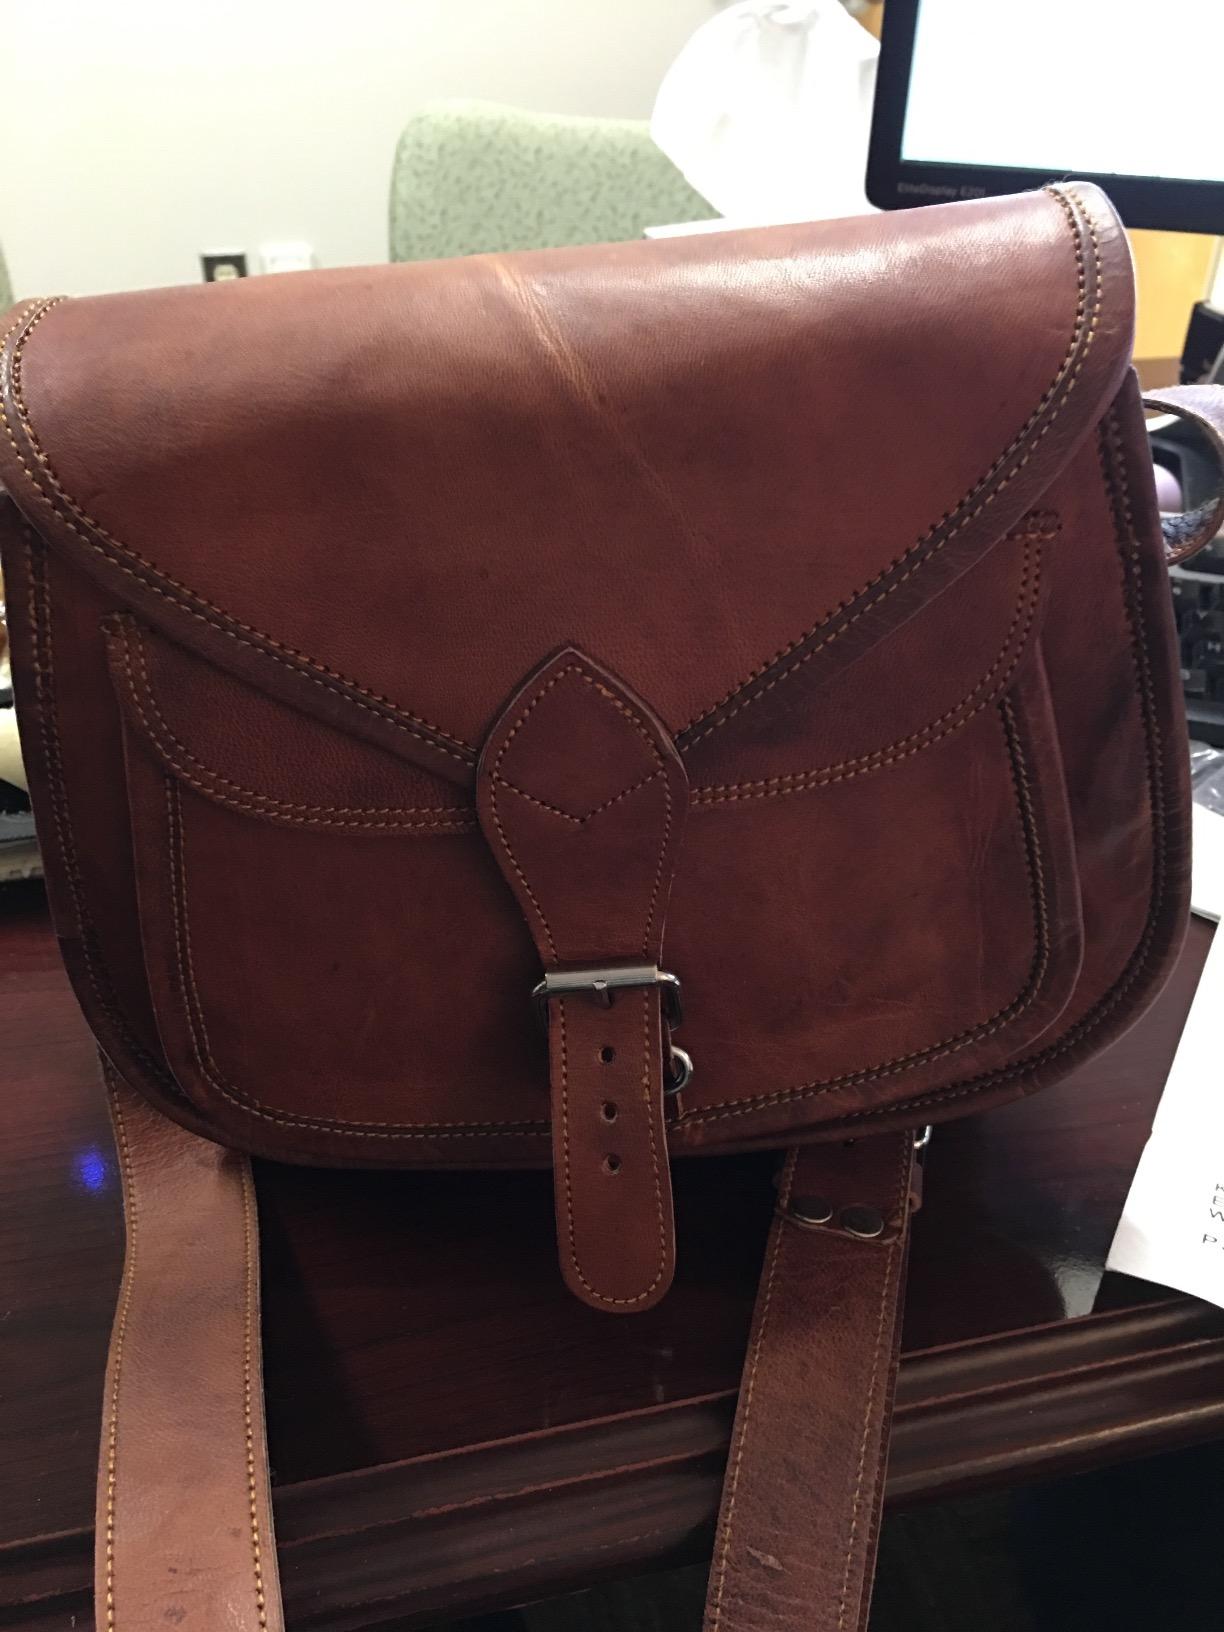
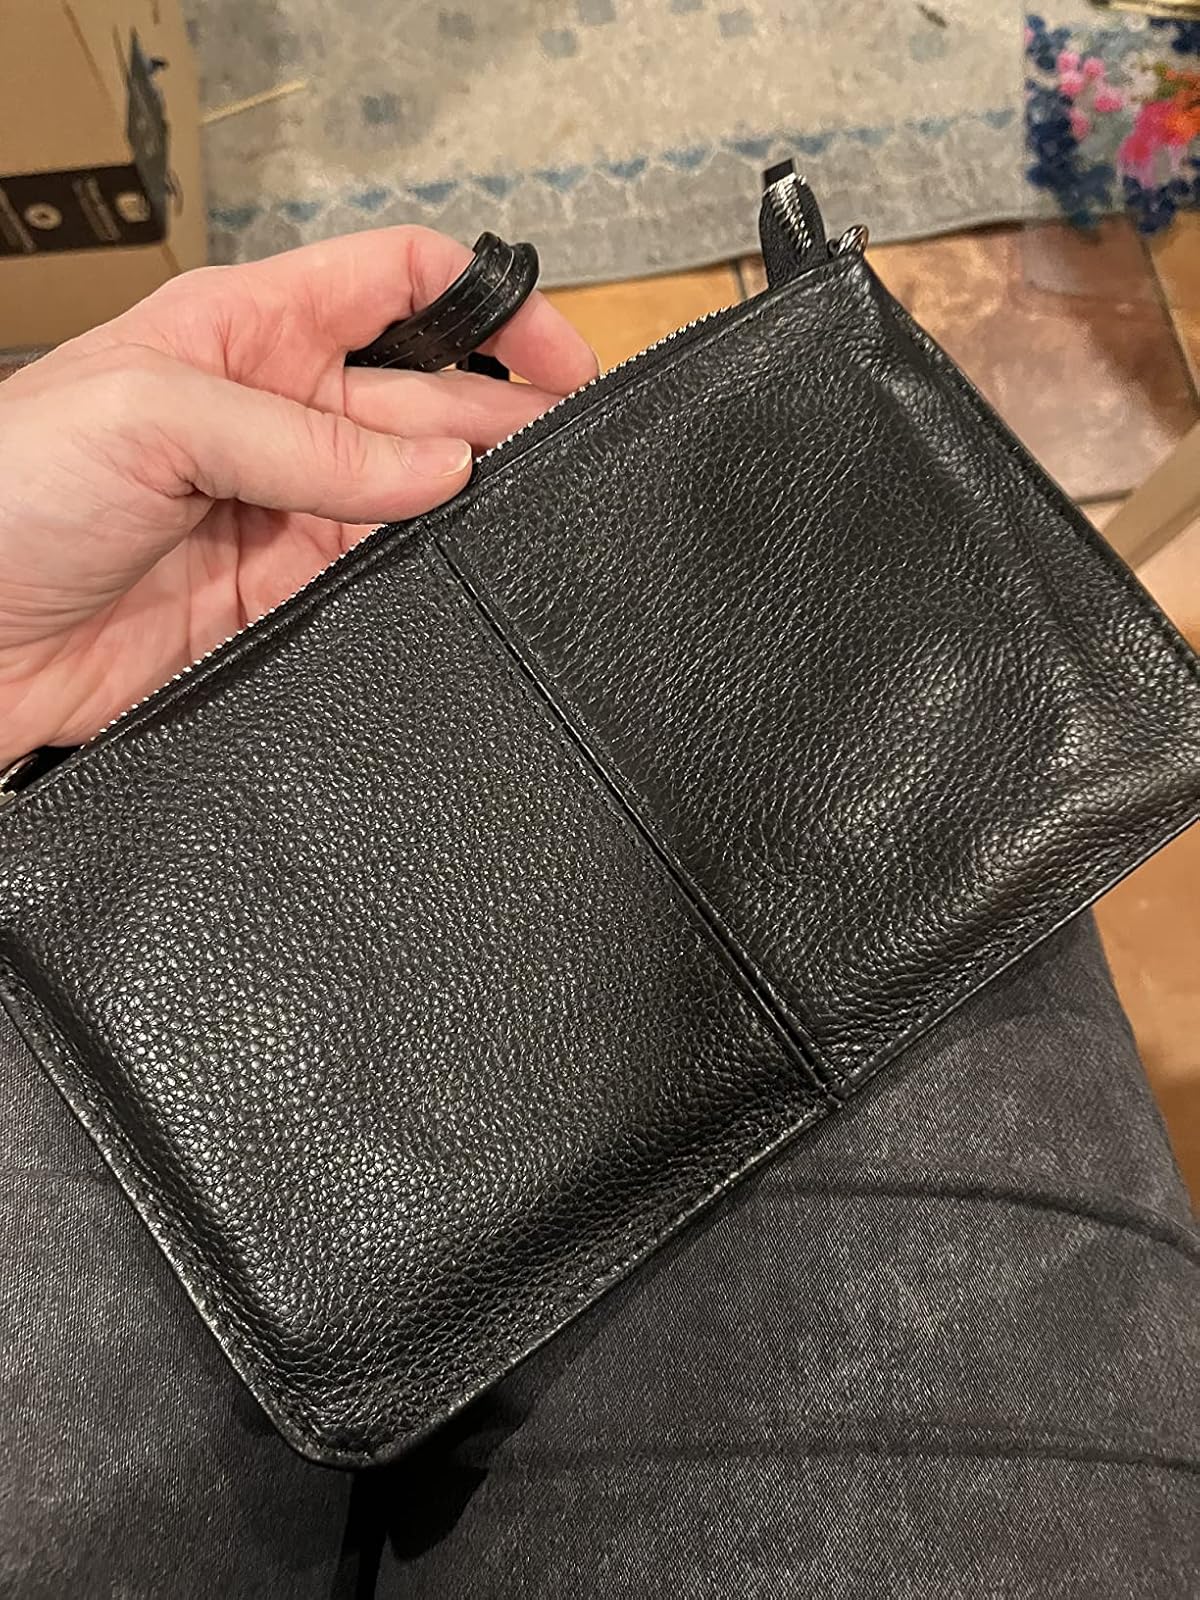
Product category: accessories_handbag
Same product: no